Emily Dutton

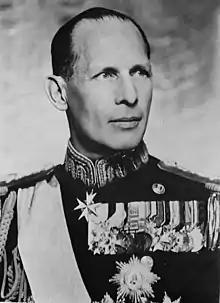
George II, King of Greece, was a long-standing friend of Emily Dutton.

Like her adventurous husband, Emily was a keen motorist. Following his historic drive from Adelaide to Darwin in August 1908, in 1921 the two of them motored from Oodnadatta to Katherine, around , the rest of the journey from Adelaide to Darwin being taken by rail; she was the first woman to make that trip. The party consisted of two Dodge cars, the second being driven by the Duttons' chauffeur, a Mr. Brearley, and though arduous the trip was practically trouble-free; one broken spring and one puncture in the Dunlop "Railroad" tyres being the only damages incurred.